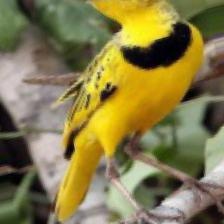
Species: GOLDEN PIPIT
Scientific name: TMETOTHYLACUS TENELLUS